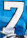
Number: 7